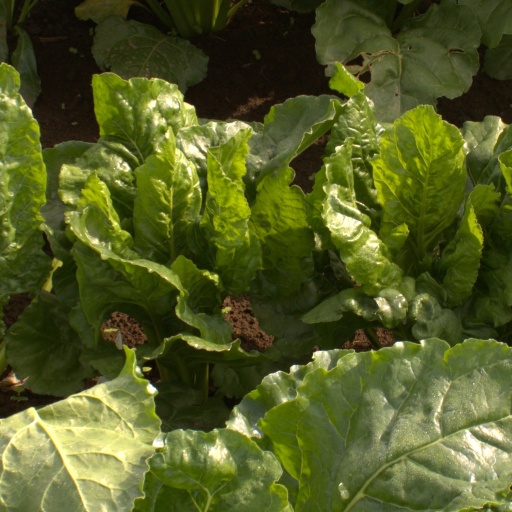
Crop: sugar beet